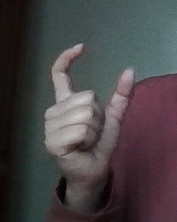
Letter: nun